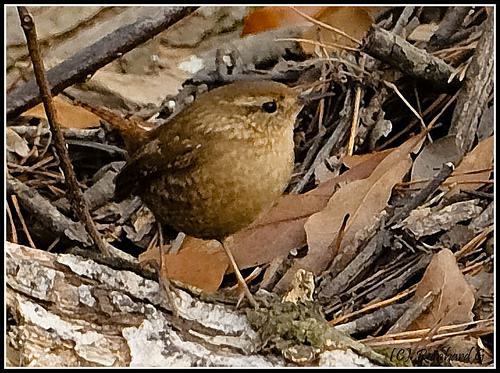
A photo of a winter wren